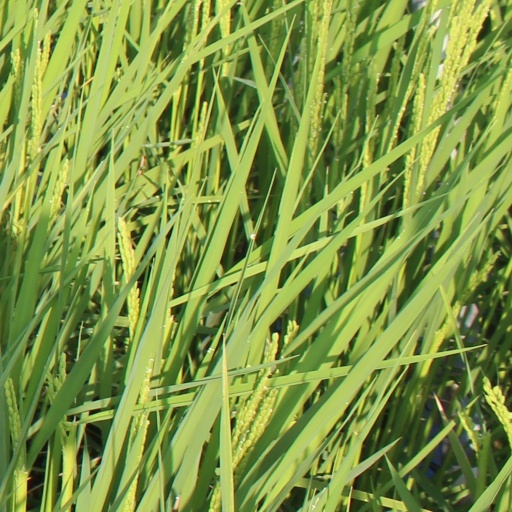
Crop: rice